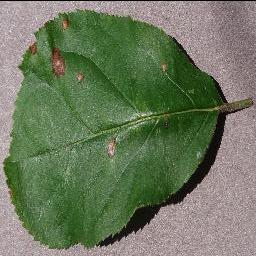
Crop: apple
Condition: black_rot